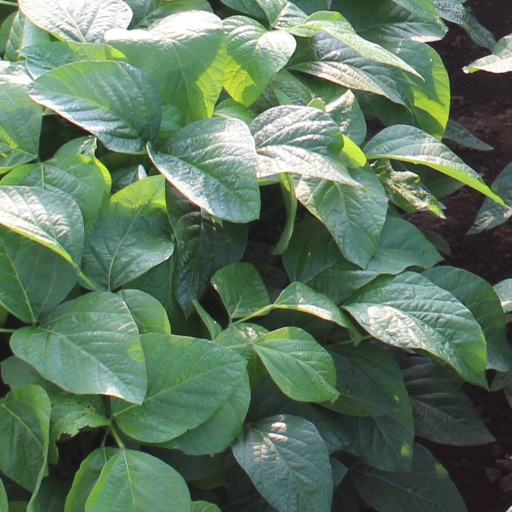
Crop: soybean